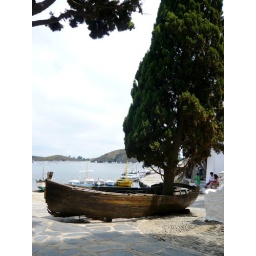
the tree in the boat